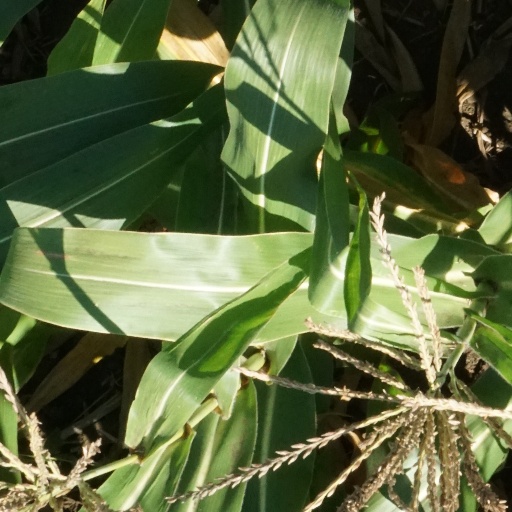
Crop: maize; corn